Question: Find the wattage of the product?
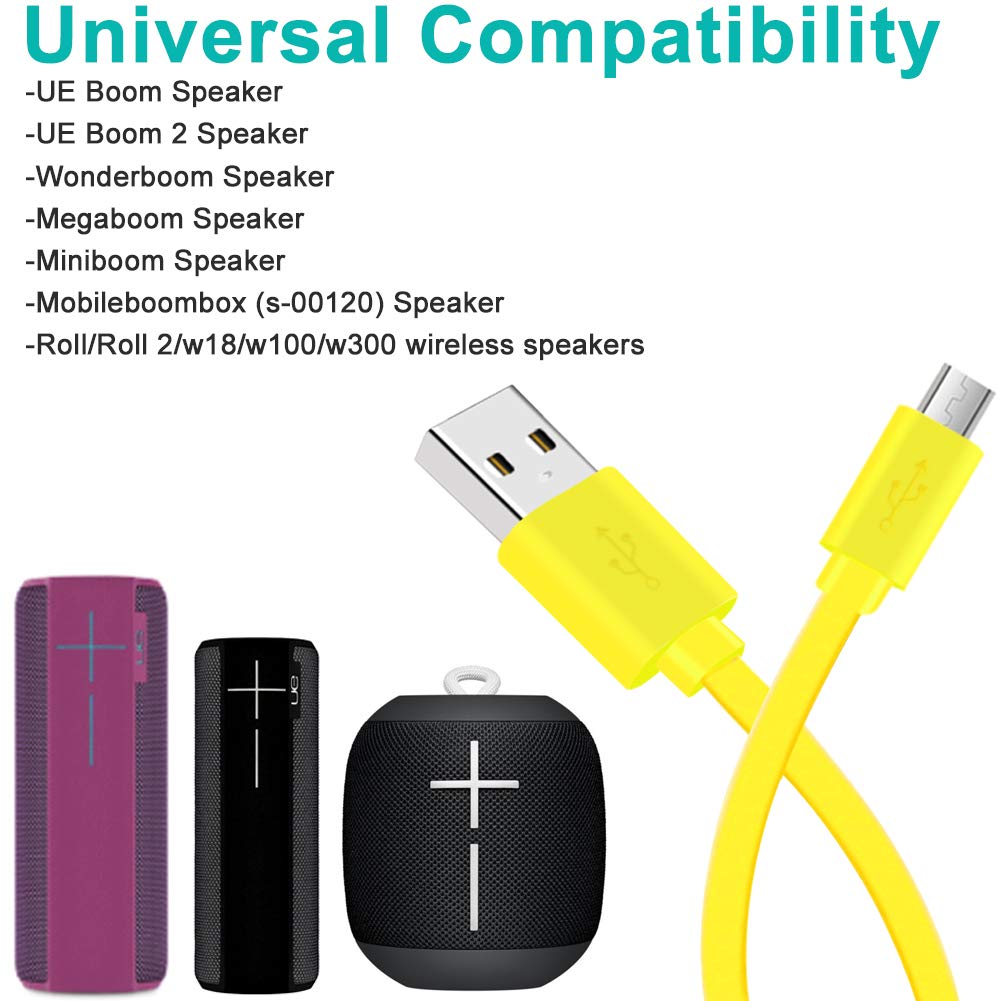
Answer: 100.0 watt